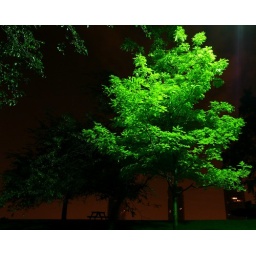
a tree aglow under a street lamp in Balfour Park